Chelsea F.C. 2–4 Bradford City A.F.C.

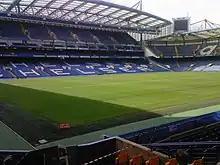
The match was played at Stamford Bridge, Chelsea's home stadium

The 2014–15 FA Cup fourth round match between Chelsea and Bradford City was played on 24 January 2015 at Stamford Bridge in West London. The match is considered not only one of the biggest FA Cup upsets in history, but also one of the most dramatic comebacks in the history of the competition, with Bradford City winning 4–2 away, despite being 2–0 down after 38 minutes. In December 2019 readers of Bradford-based newspaper "Telegraph & Argus" voted it Bradford City's best match of the 2010s.